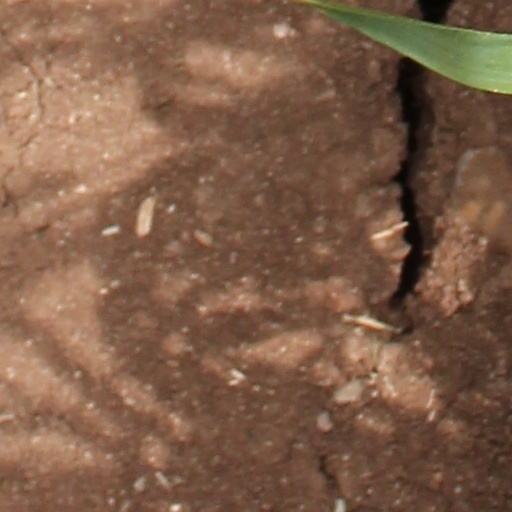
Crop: wheat